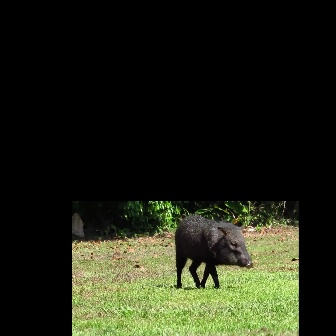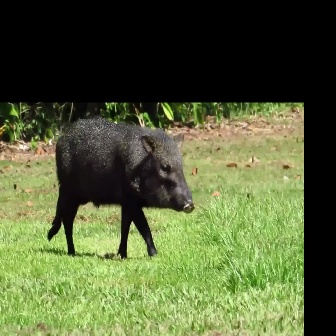
  Please identify the target specified by the bounding box [174,213,252,291] in the first image and locate it in the second image. Return the coordinates in [x_min,y_min,x_max,y_max] format.
Answer: [47,114,194,261]